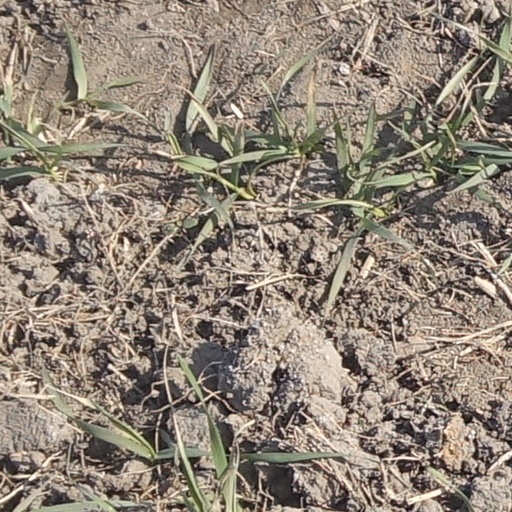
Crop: wheat